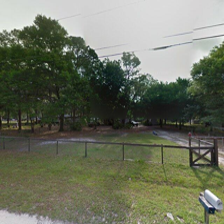
Label: streetView